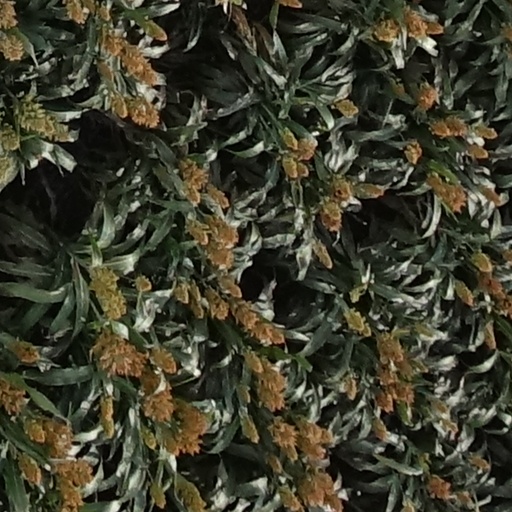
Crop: sorghum